Mesoamerican Barrier Reef System

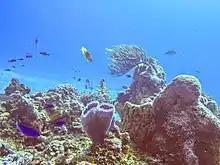
Coral reef and marine life in Arrecifes de Cozumel National Park

It begins near Isla Contoy on the northern tip of the Yucatán Peninsula and continues south alongside the Riviera Maya including areas like Cozumel and Banco Chinchorro. It then continues south along the eastern coast of Belize including many cayes and atolls. It extends to the north-east corner of Honduras. It is the largest barrier reef in the Western Hemisphere.